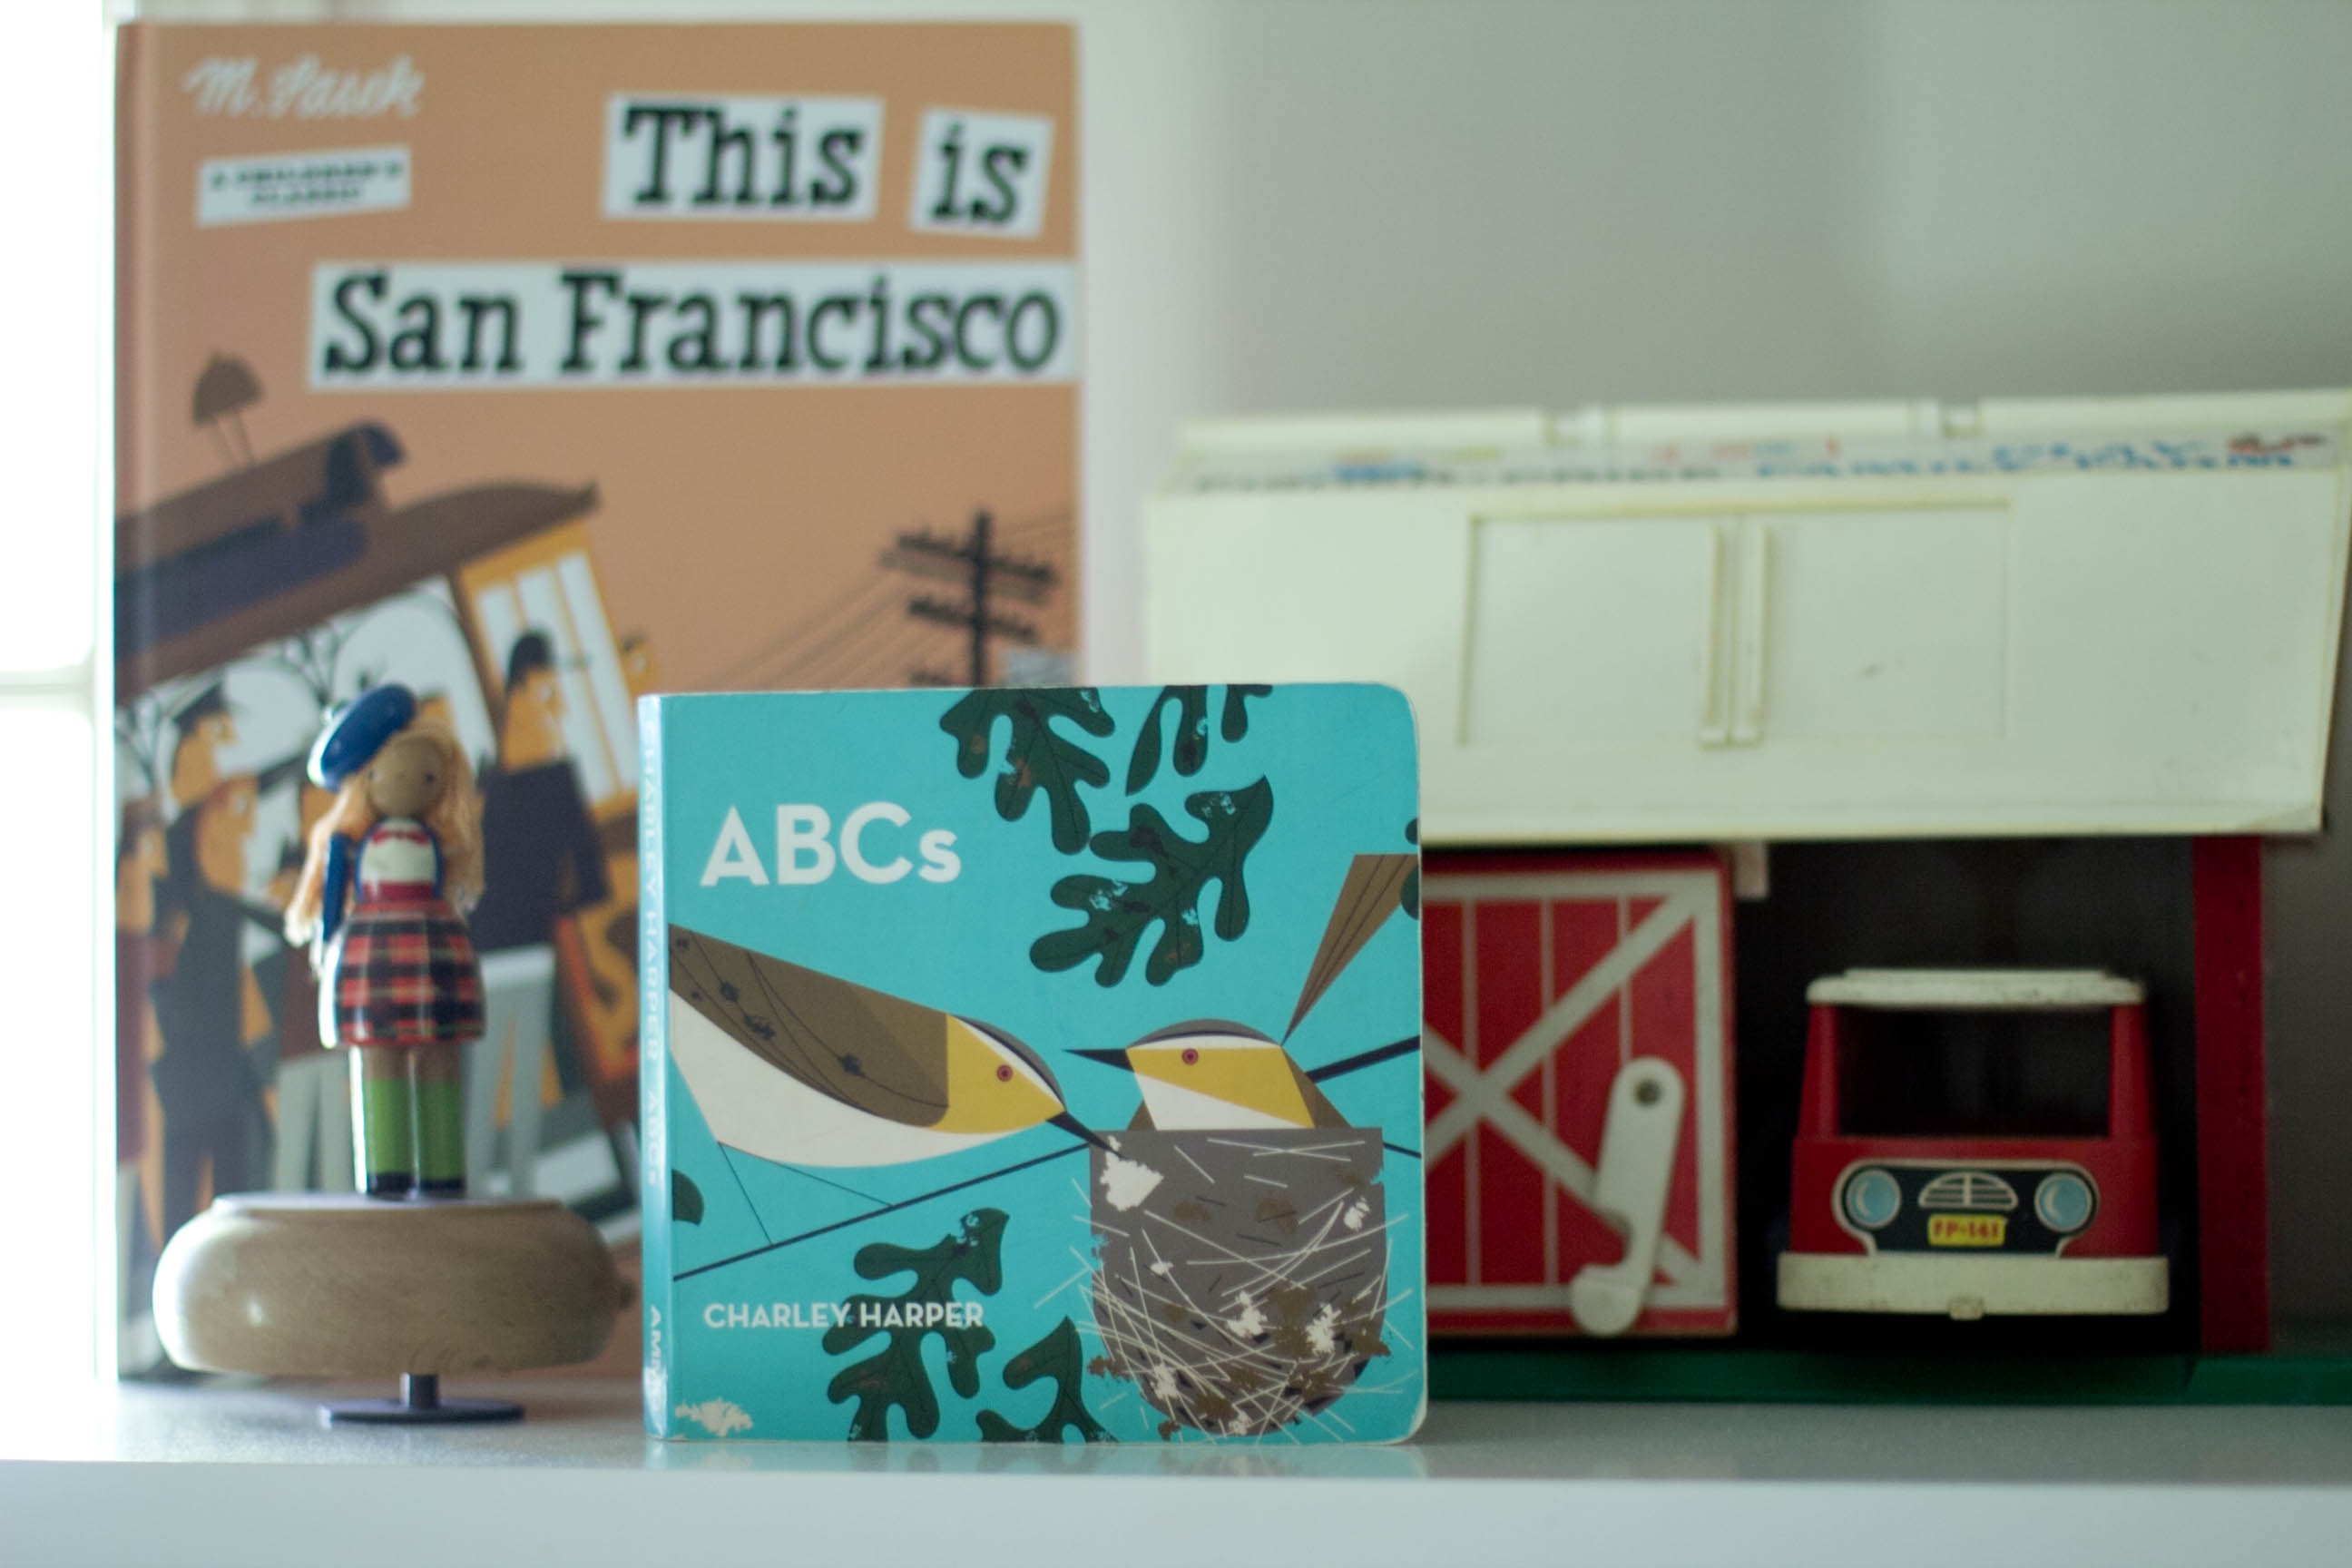
read, vintage, childhood, education, kids books, brand, art, classical, design, books, school, learn, abc, children's books